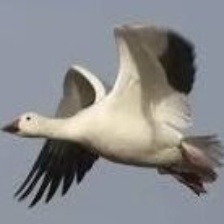
Species: SNOW GOOSE
Scientific name: ANSER CAERULESCENS
ImageNet parent category: goose